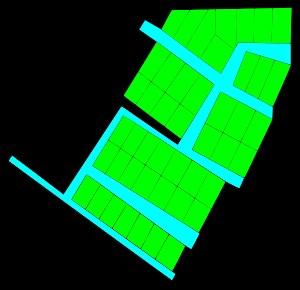
Montélier est une commune française située dans le département de la Drôme, en région Auvergne-Rhône-Alpes. La commune se trouve dans l'agglomération valentinoise.